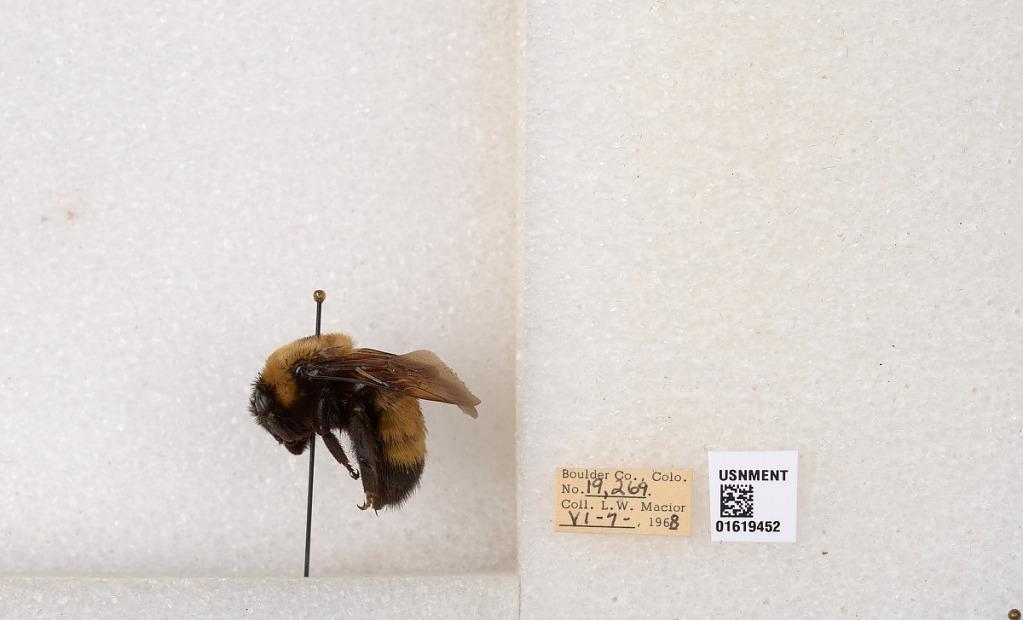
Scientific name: Bombus (Bombus) nevadensis Cresson